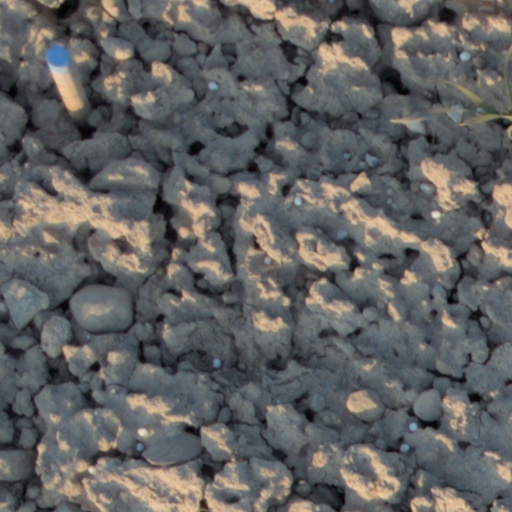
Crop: wheat